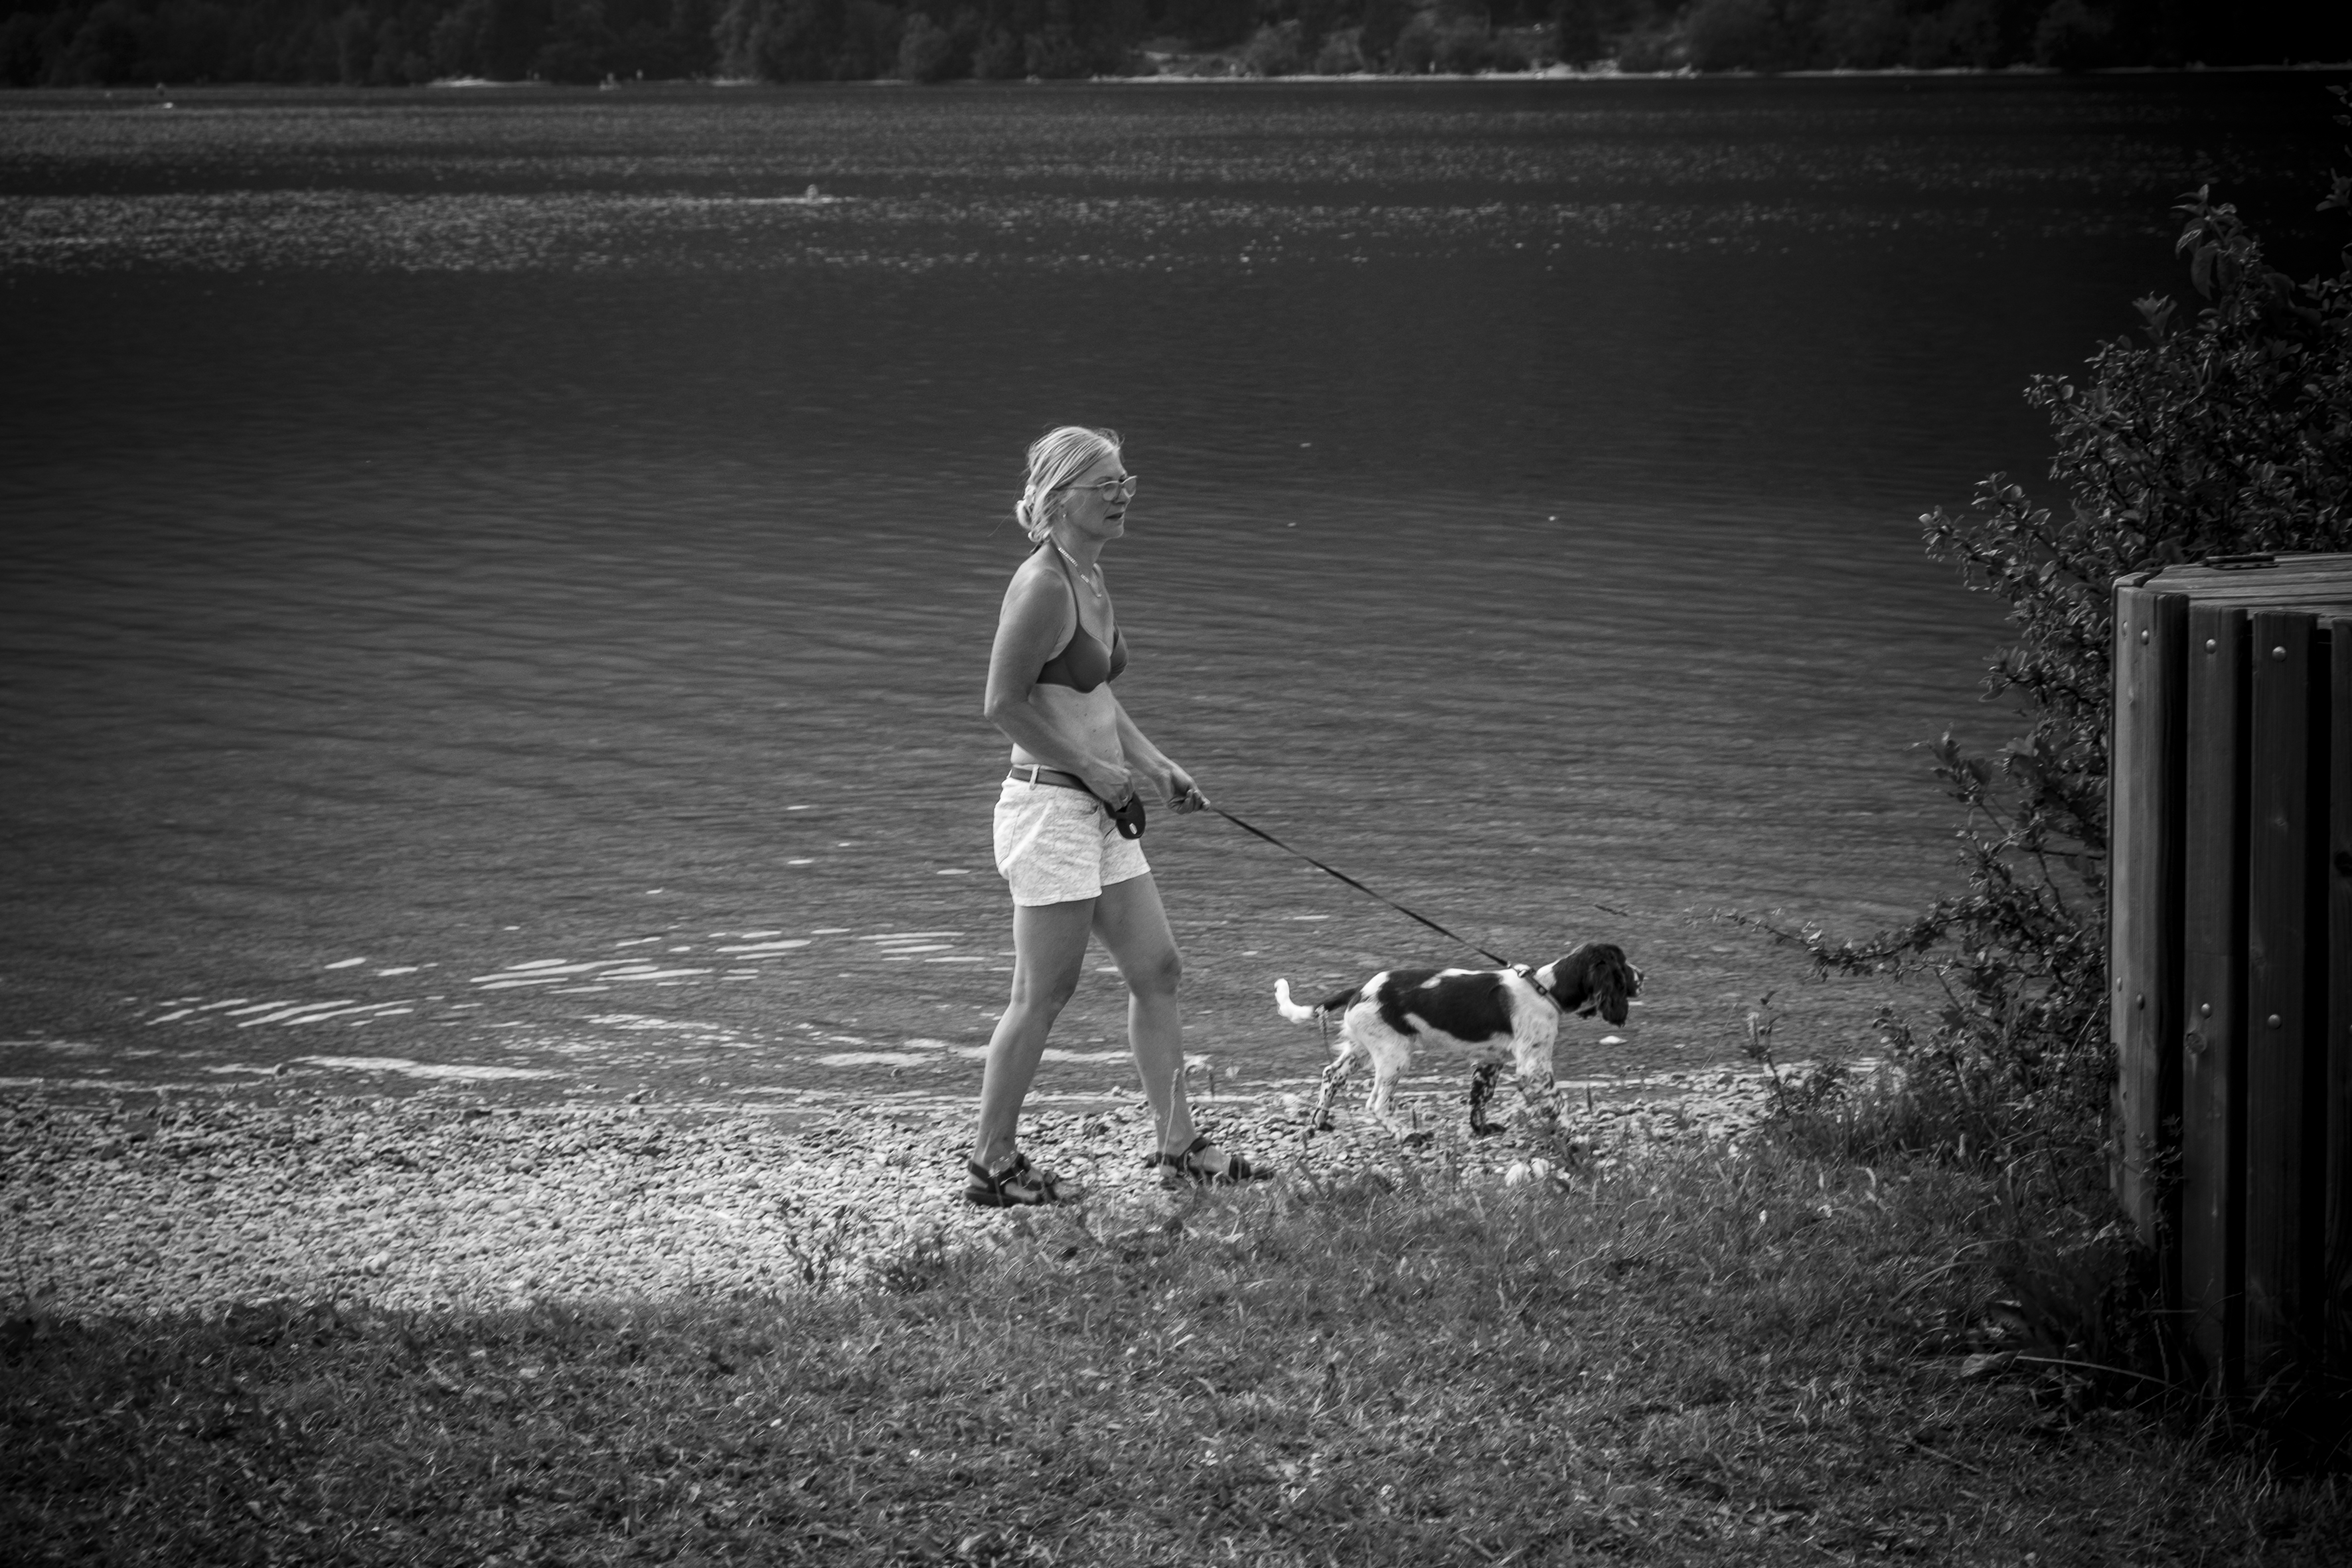
light, black and white, white, street, photography, sunlight, urban, travel, fujifilm, darkness, black, monochrome, bw, blackandwhite, blackwhite, ngc, photograph, image, fuji, bohinj, slovenia, fujixt1, fujix, noireblanc, sloveniabohinj, monochrome photography, film noir, human positions